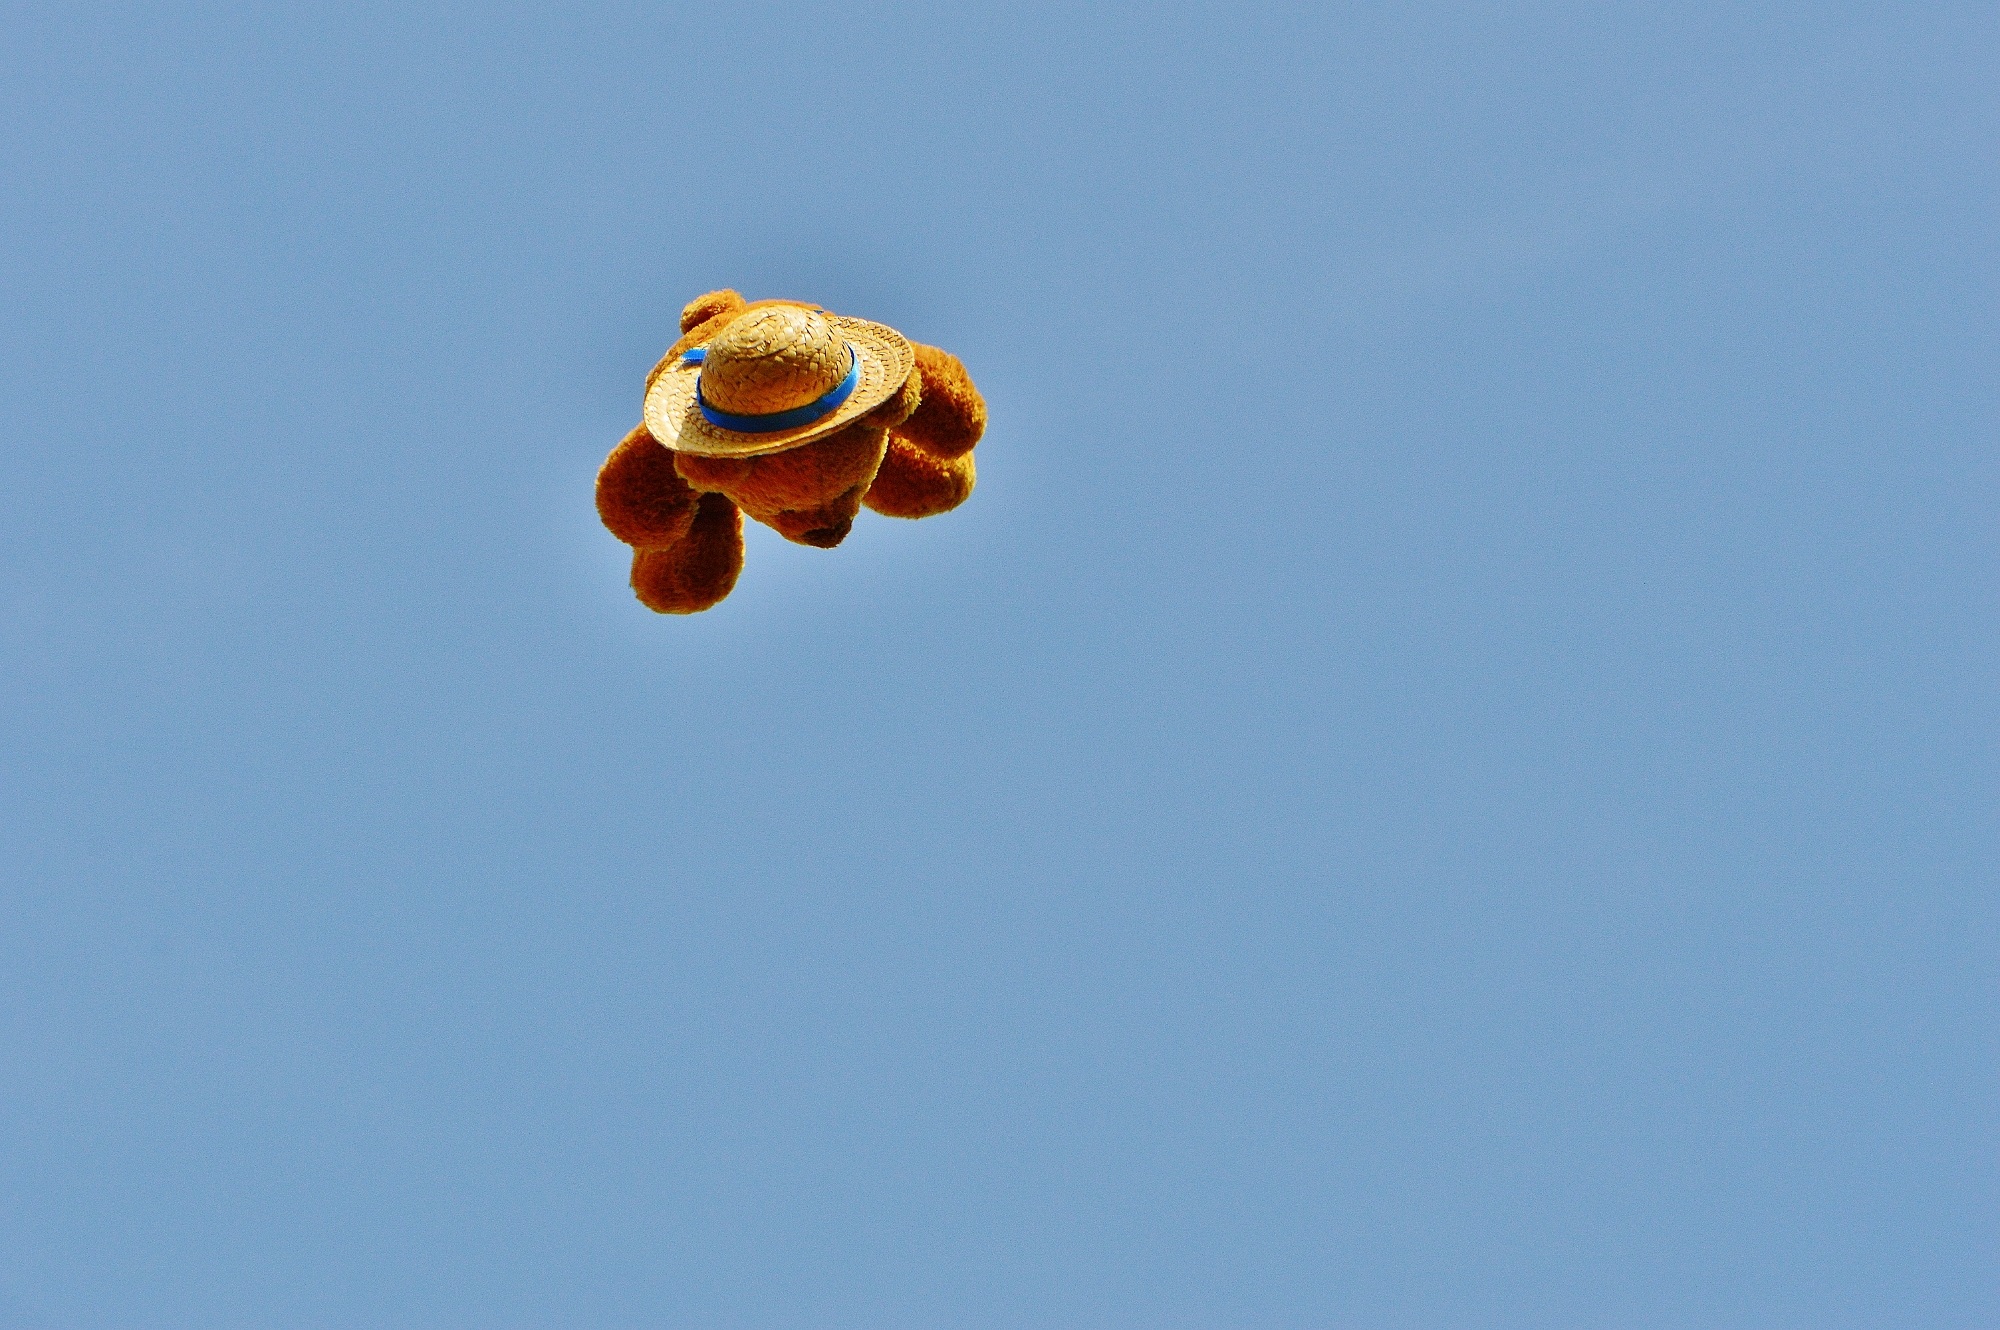
sky, flower, fly, bear, parachute, fun, funny, plush, parasailing, teddy, macro photography, flying teddy, atmosphere of earth